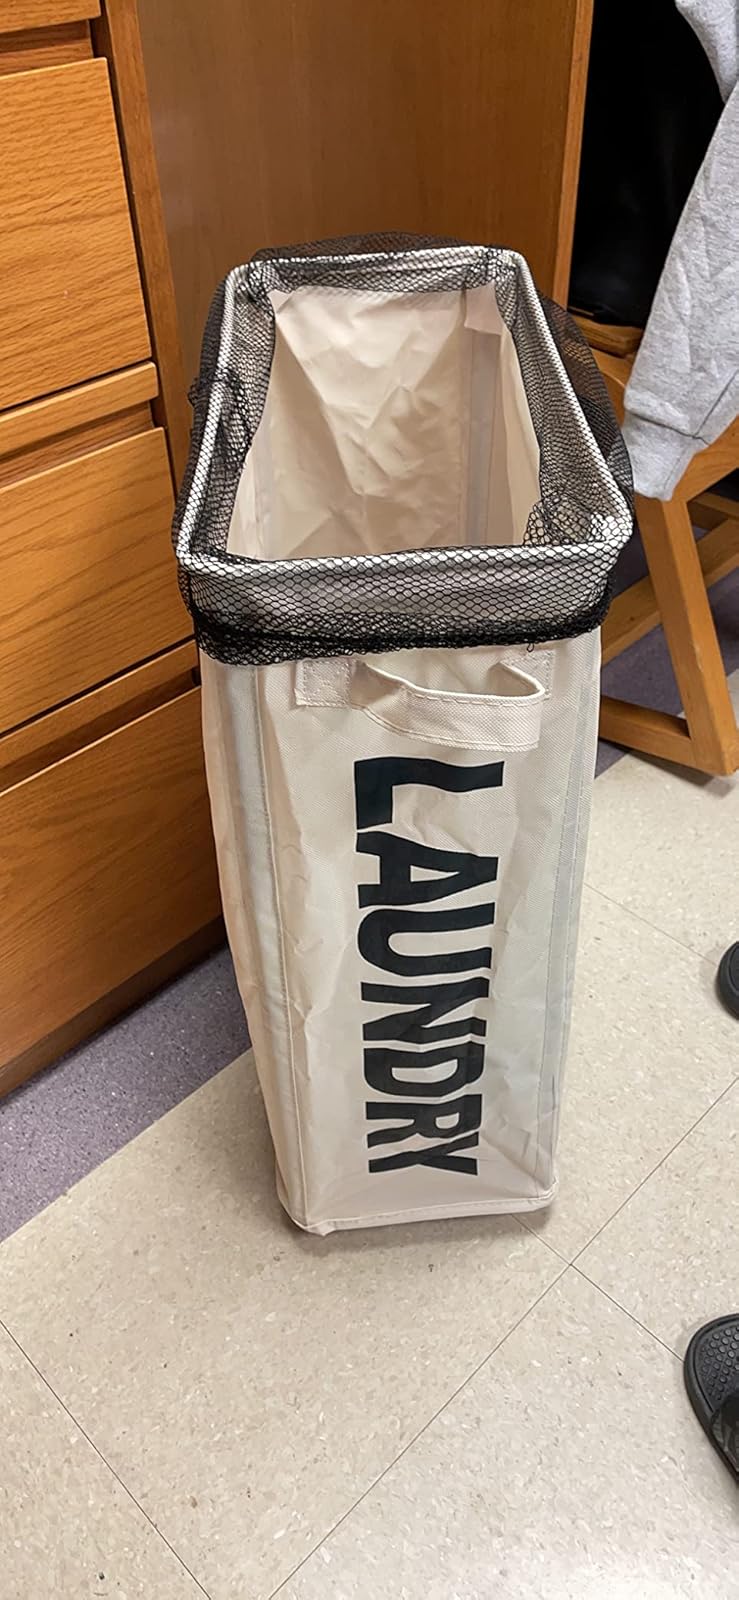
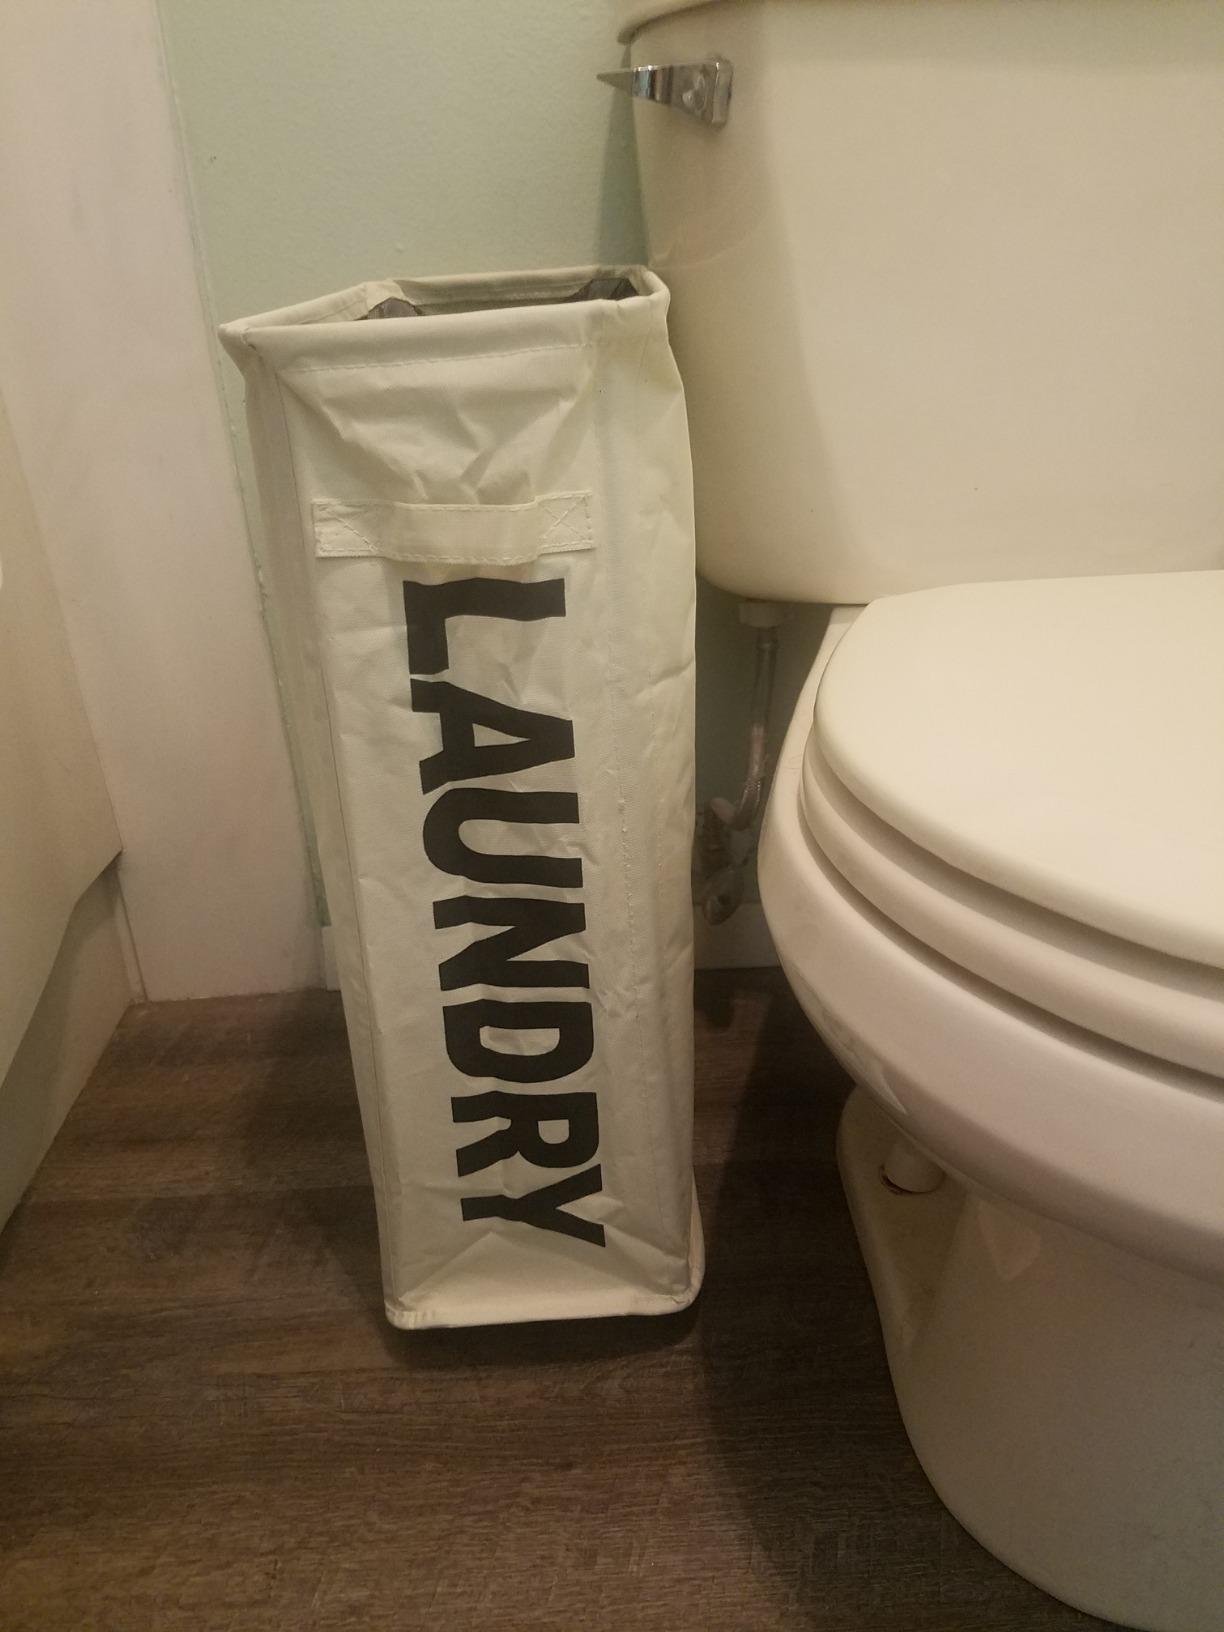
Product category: items_hamper
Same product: yes